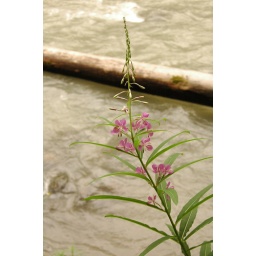
wild flower by the cyspus river